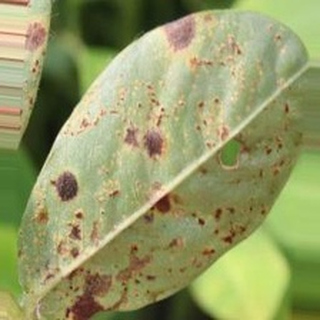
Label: groundnut_rust